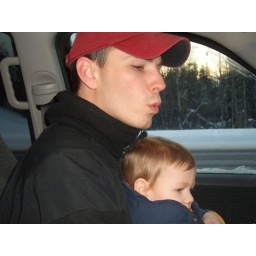
we were parked on the side of the road watching the sled dog teams go by (he's whistling)